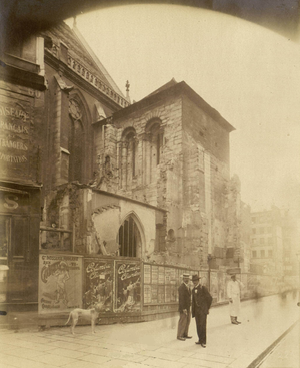
Le Prieuré ou Abbaye Saint-Martin-des-Champs est une ancienne abbaye catholique devenue prieuré, situé dans le 3ᵉ arrondissement de Paris, aux nᵒˢ 270–292 rue Saint-Martin. Collégiale fondée en 1059 pour remplacer une basilique de la fin du VIᵉ siècle détruite par les Normands, l'établissement est confié en 1079 aux Clunisiens et devient rapidement la principale dépendance de la puissante maison mère bourguignonne. L'abbaye comportait un enclos privilégié avec foire annuelle.